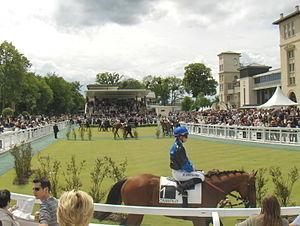
Rond de présentation de l'hippodrome de Chantilly le jour du Jockey Club 2009.
L'hippodrome de Chantilly fut inauguré en 1834. Il se situe en bordure de forêt à proximité du château de Chantilly et couvre 65 hectares. C'est là que se tiennent depuis 1836 le Prix du Jockey-Club pour les mâles et femelles, et depuis 1843 le Prix de Diane pour les femelles. Ces deux épreuves sont des courses de plat. S'y déroulent 42 journées de courses par an.